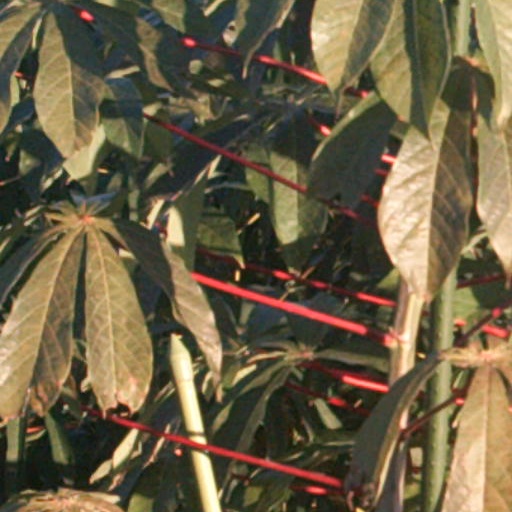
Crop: cassava